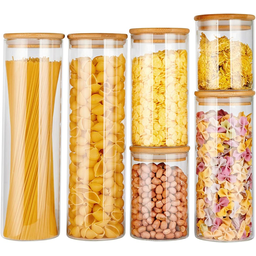
Label: glass